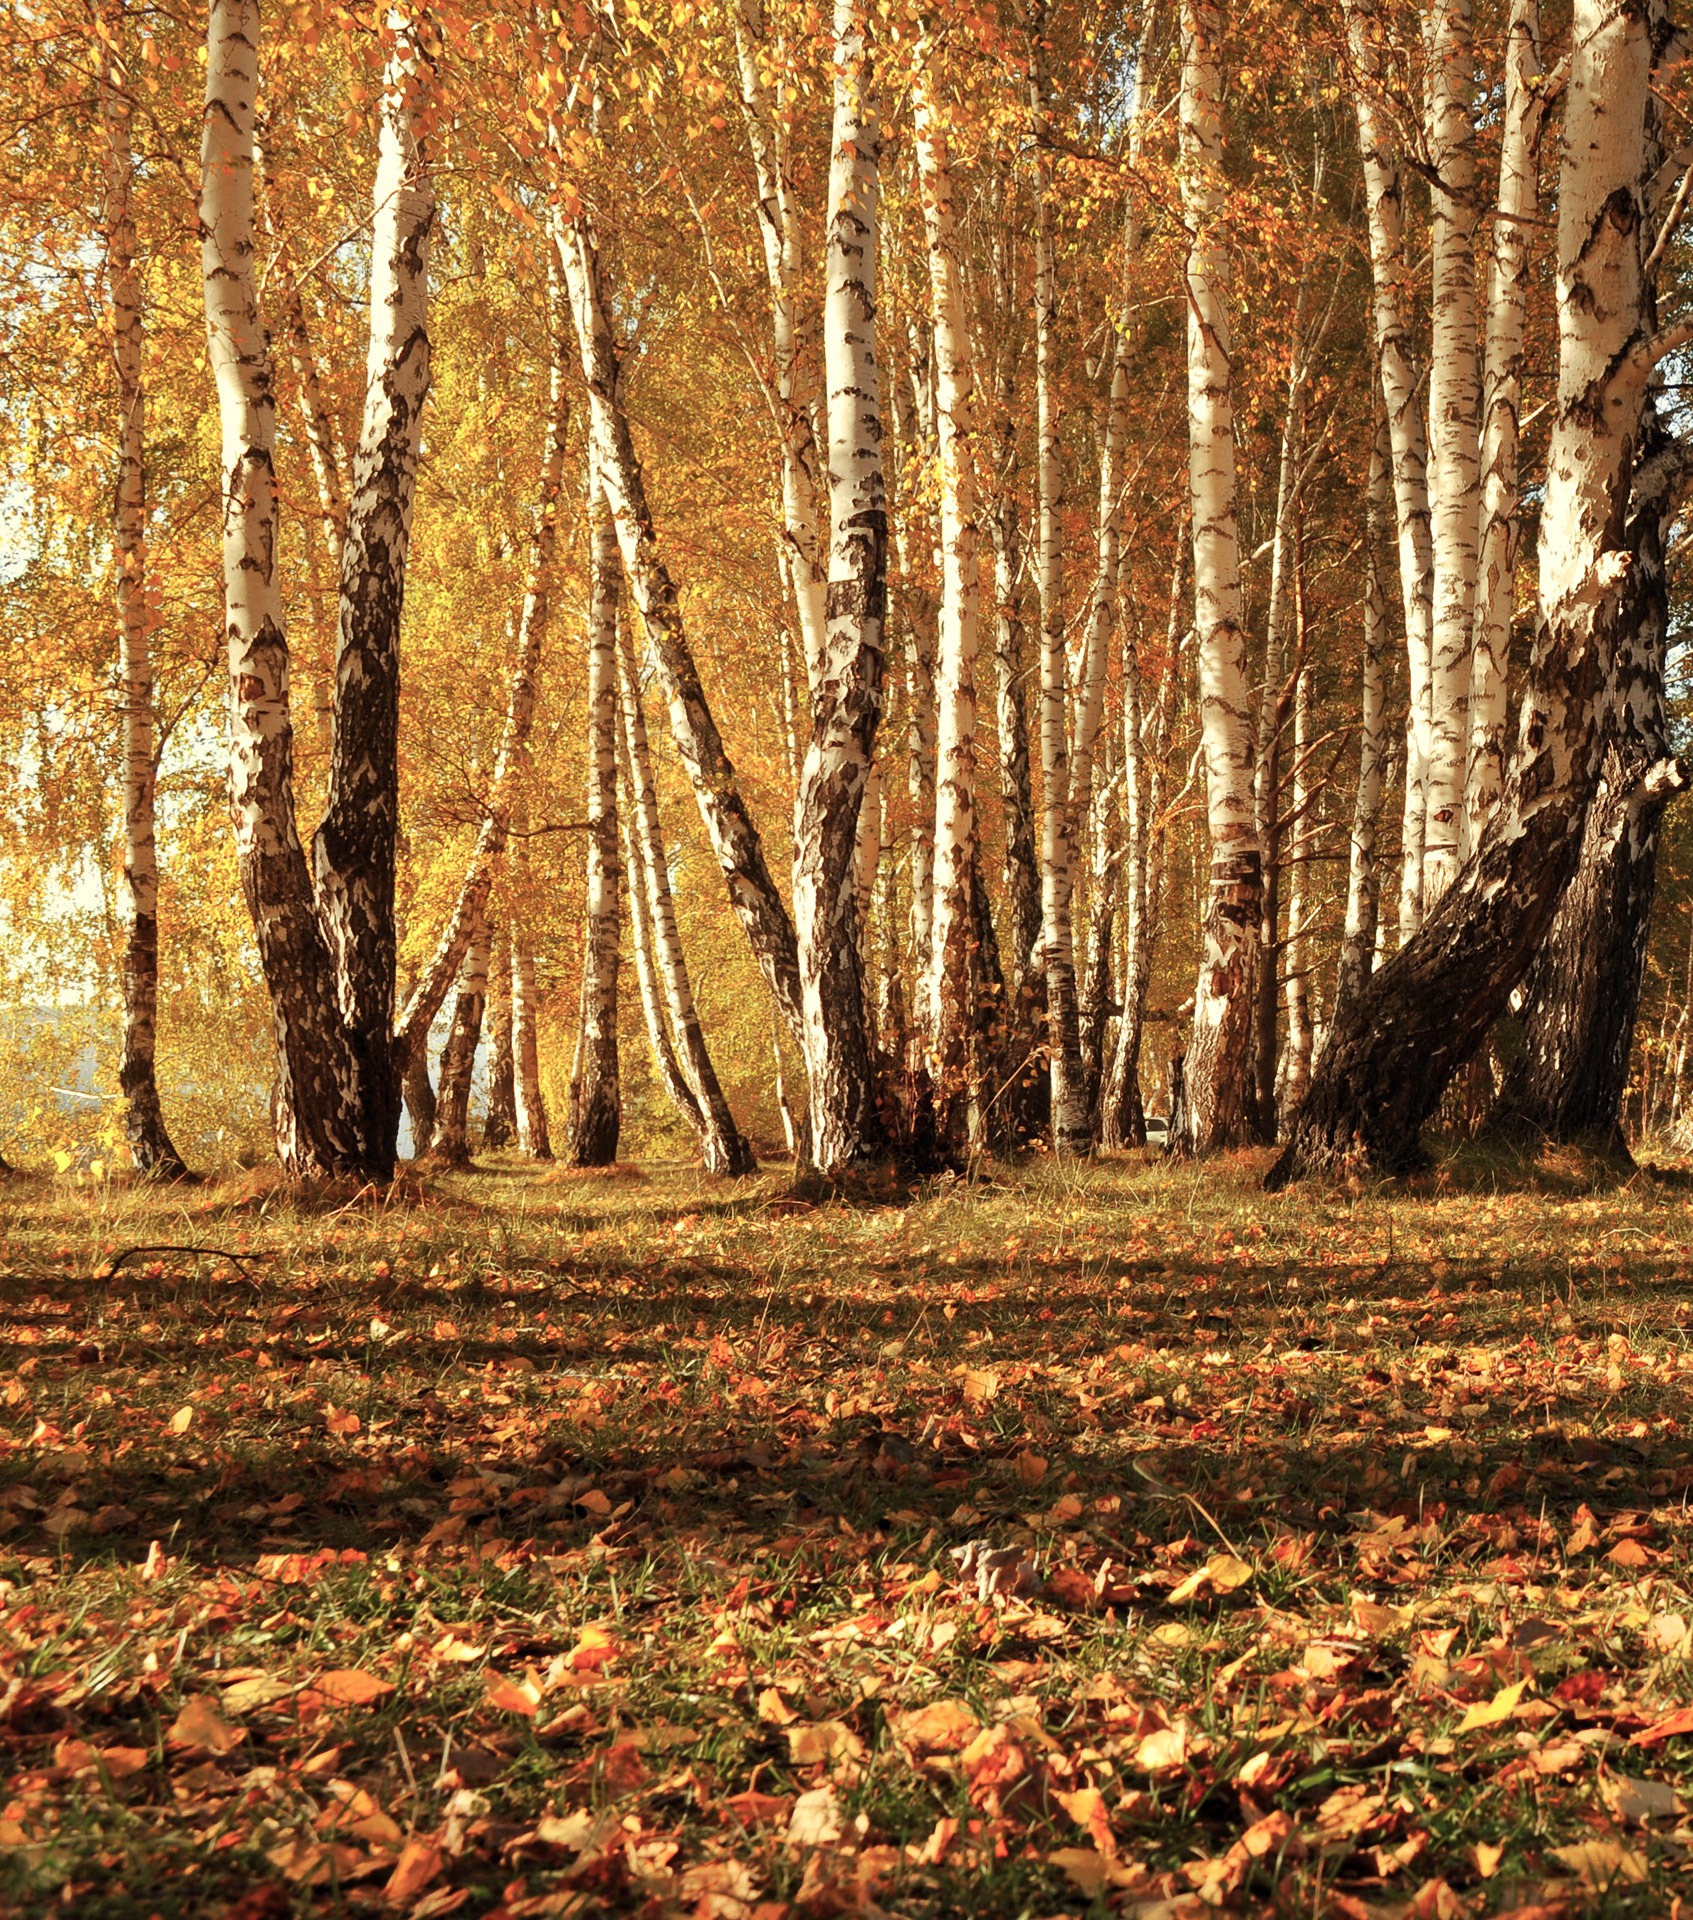
landscape, tree, nature, forest, branch, plant, warm, sunlight, leaf, trunk, golden, birch, autumn, season, trees, leaves, fairy tale, bright, deciduous, grove, woodland, habitat, ecosystem, natural environment, woody plant, land plant